Ralph Young (singer)

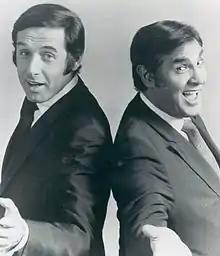
Tony Sandler and Young (right) in 1970

Ralph Young (July 1, 1918 – August 22, 2008) was an American singer and actor. He was best known as the singing partner of Belgian-born Tony Sandler in the duo of Sandler and Young.